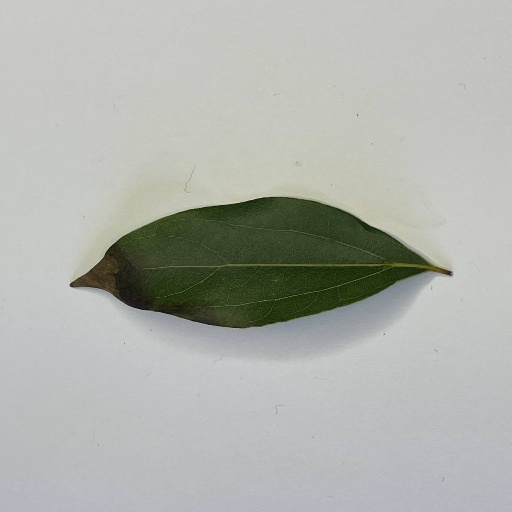
Species: Camphor
Leaf condition: Bacterial Spot